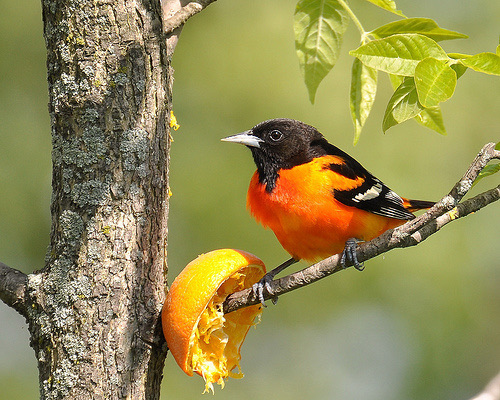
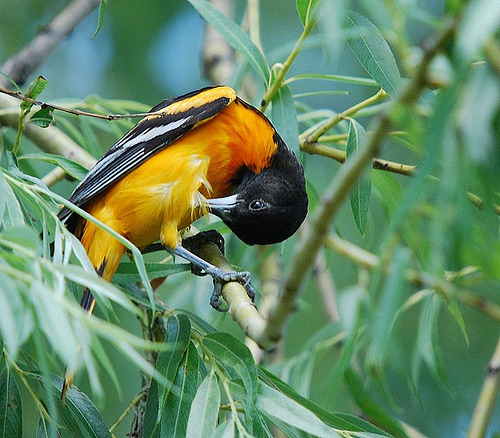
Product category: misc
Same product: yes